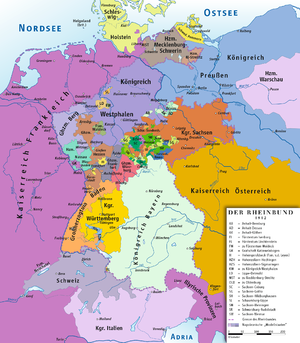
La confédération du Rhin, officiellement les États confédérés du Rhin, est une confédération d'États satellites de l'Empire français entre 1806 et 1813, formée par Napoléon Iᵉʳ à la suite de sa victoire à Austerlitz sur l'Autriche et la Russie.
Amélie de Hesse-Darmstadt fut l'épouse du prince héréditaire de Bade. Elle eut une grande influence sur son gendre le tsar Alexandre Iᵉʳ de Russie.
Cet article présente l'histoire du cadre territorial qu'est l'Alsace de la fin du XVIIIᵉ siècle, du temps de la Préhistoire à aujourd'hui. Hormis Landau in der Pfalz, non restituée en 1815, toute l'Alsace est aujourd'hui intégrée à la République française au sein des deux départements suivants : le Haut-Rhin et le Bas-Rhin.
L'article des relations franco-allemandes concerne l'ensemble des relations bilatérales entre la France et l'Allemagne.